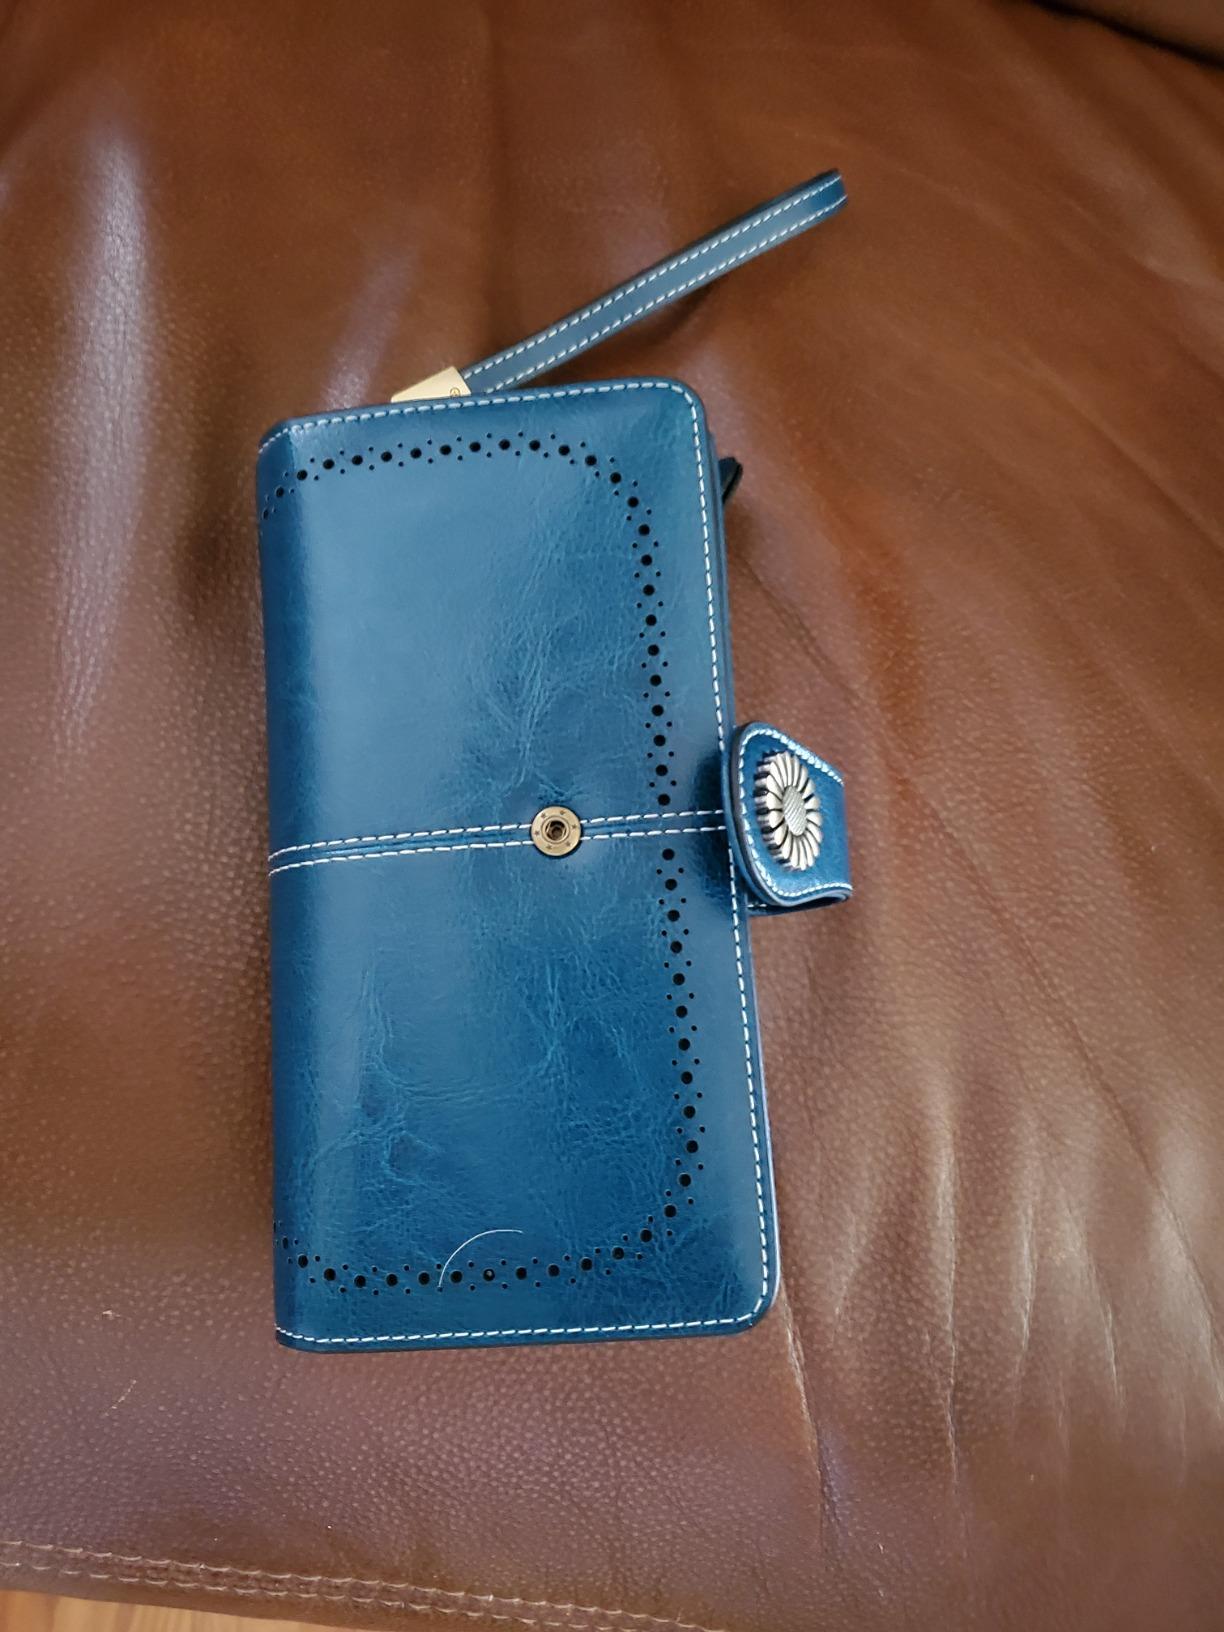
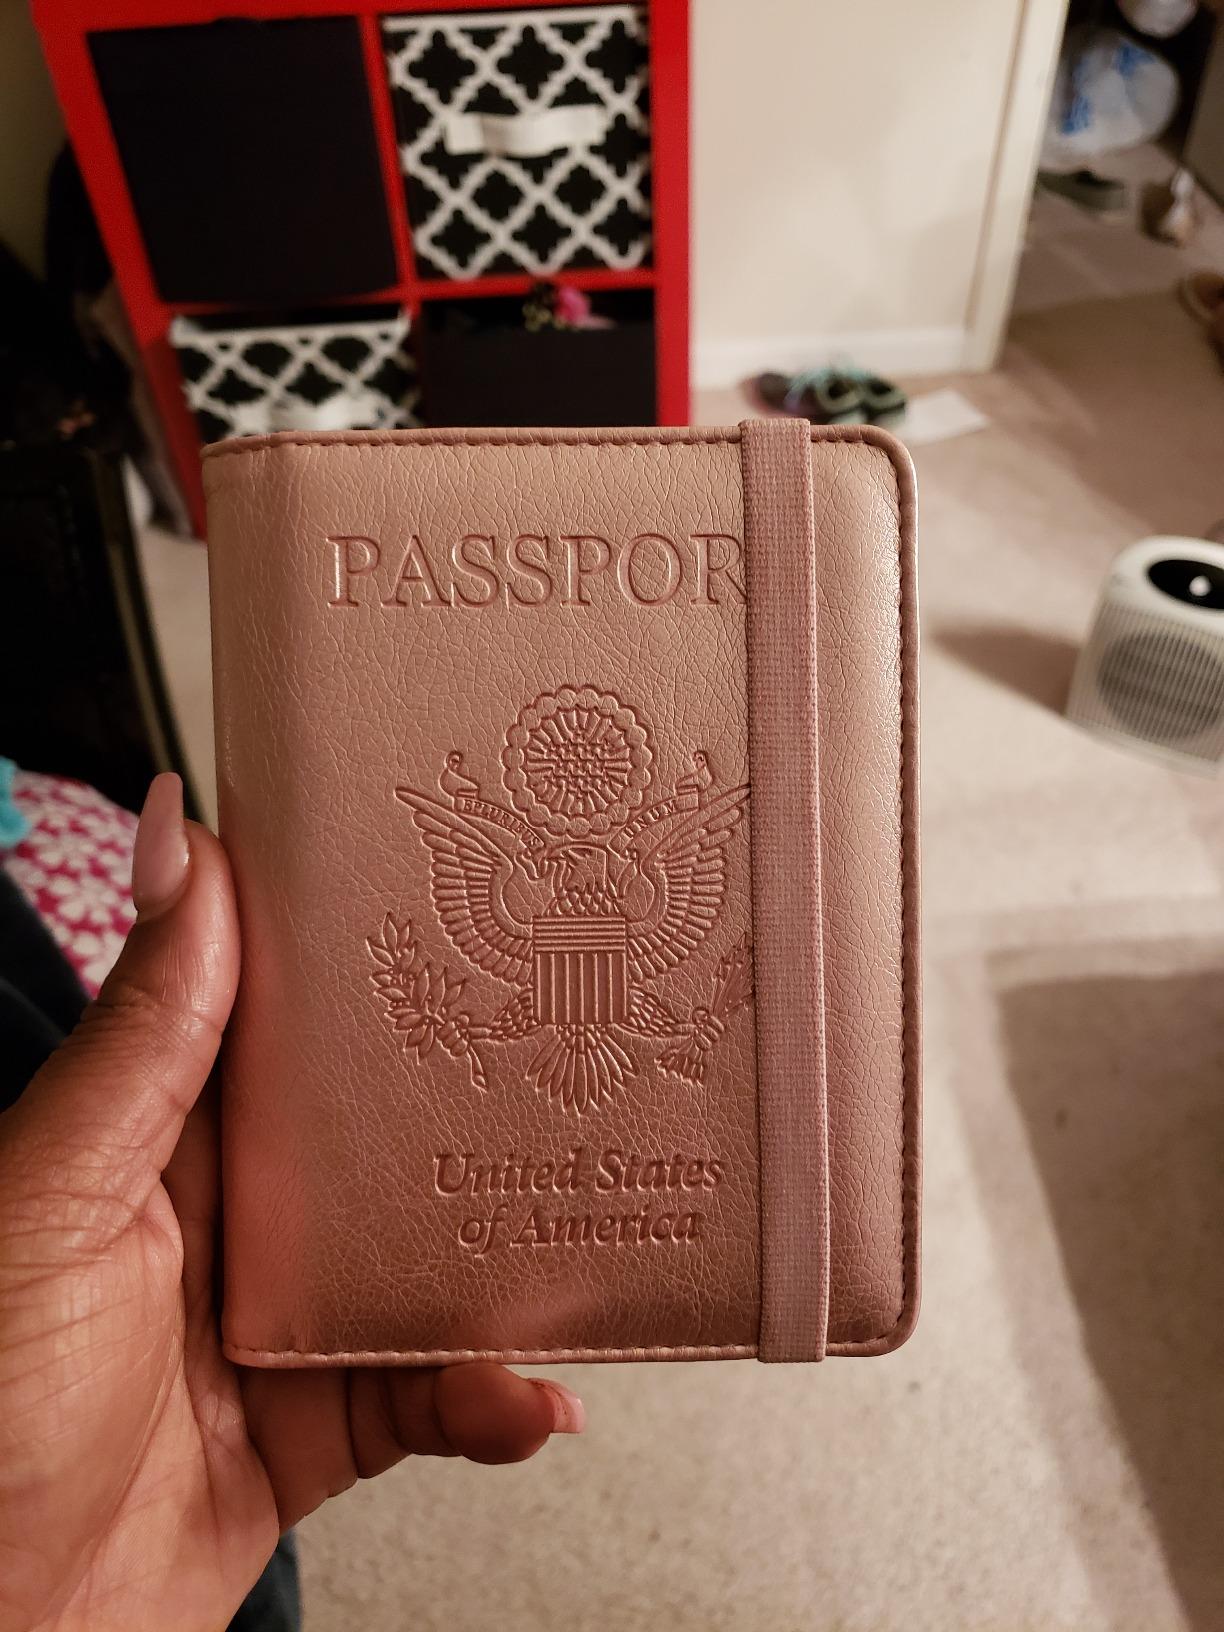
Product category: accessories_wallet
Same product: no